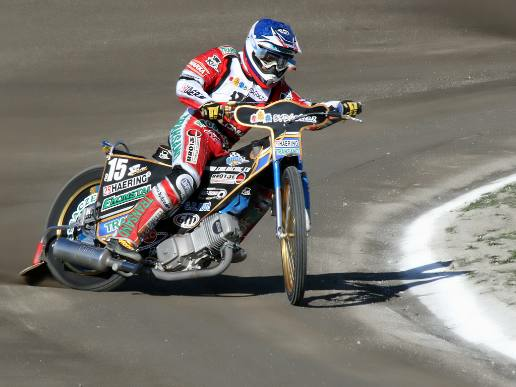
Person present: Yes